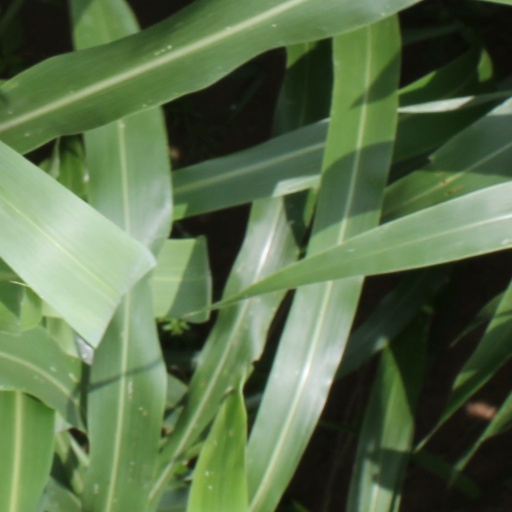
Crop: sorghum